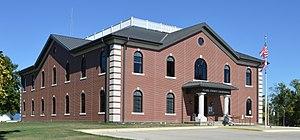
Le comté de Clark, en anglais : Clark County, est un comté du Missouri aux États-Unis. Le siège du comté se situe à Kahoka. Le comté fut créé en 1836 et nommé en hommage à l'explorateur William Clark qui mena l'expédition Lewis et Clark. Au recensement de 2010, la population était constituée de 7 139 individus.